Eero Korte

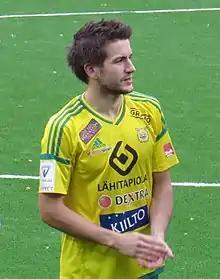
Eero Korte in 2015

Eero Tapio Korte (born 20 September 1987) is a Finnish former professional footballer who played as a midfielder.